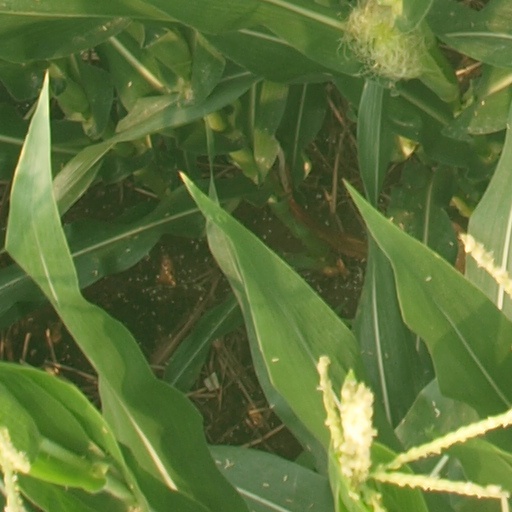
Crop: maize; corn